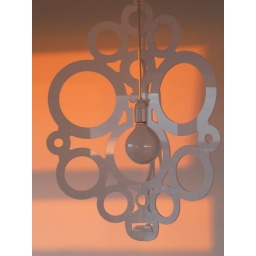
My lamp in sundown colors - white meets orange